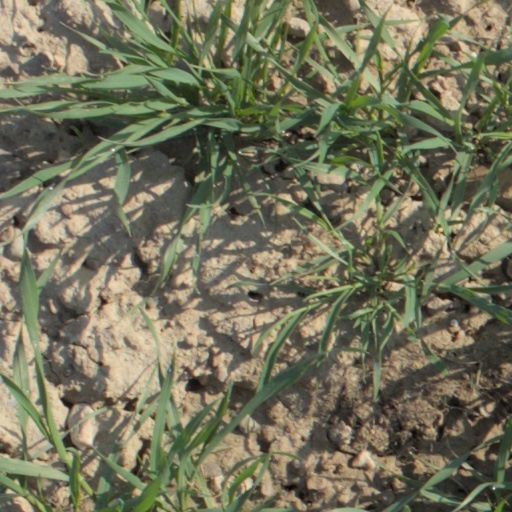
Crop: wheat